Arthur Terdich

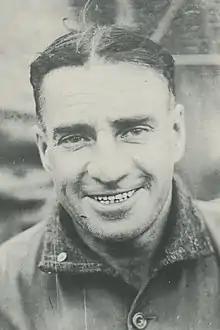
Arthur Terdich

Arthur Joseph Terdich (1890 - 9 March 1977) was an Australian racing driver. He won the 1929 Australian Grand Prix driving a supercharged Bugatti Type 37A.